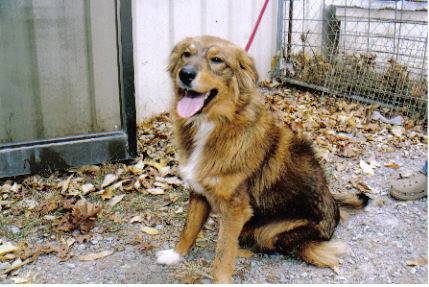
Label: dog